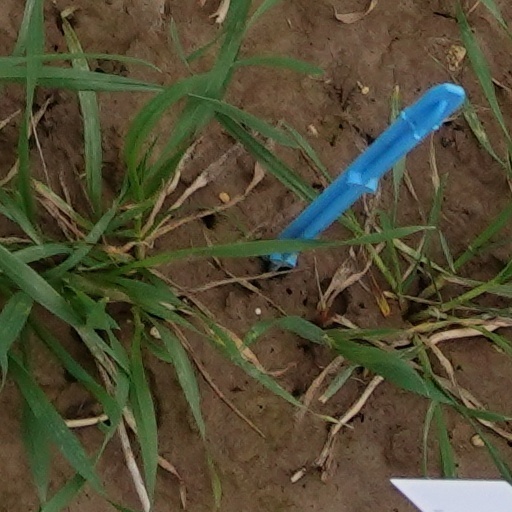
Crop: wheat